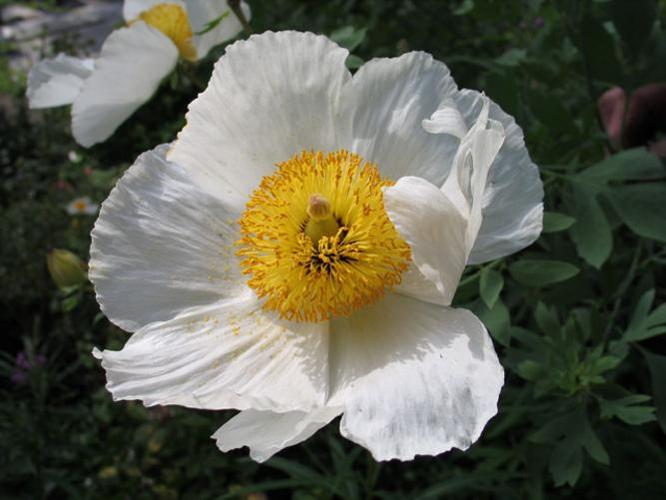
Label: tree poppy